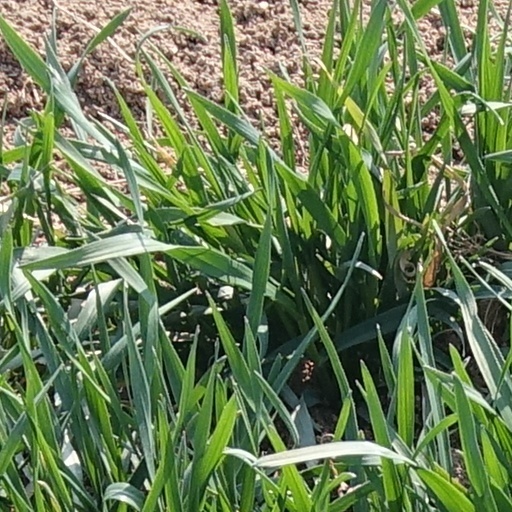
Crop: wheat